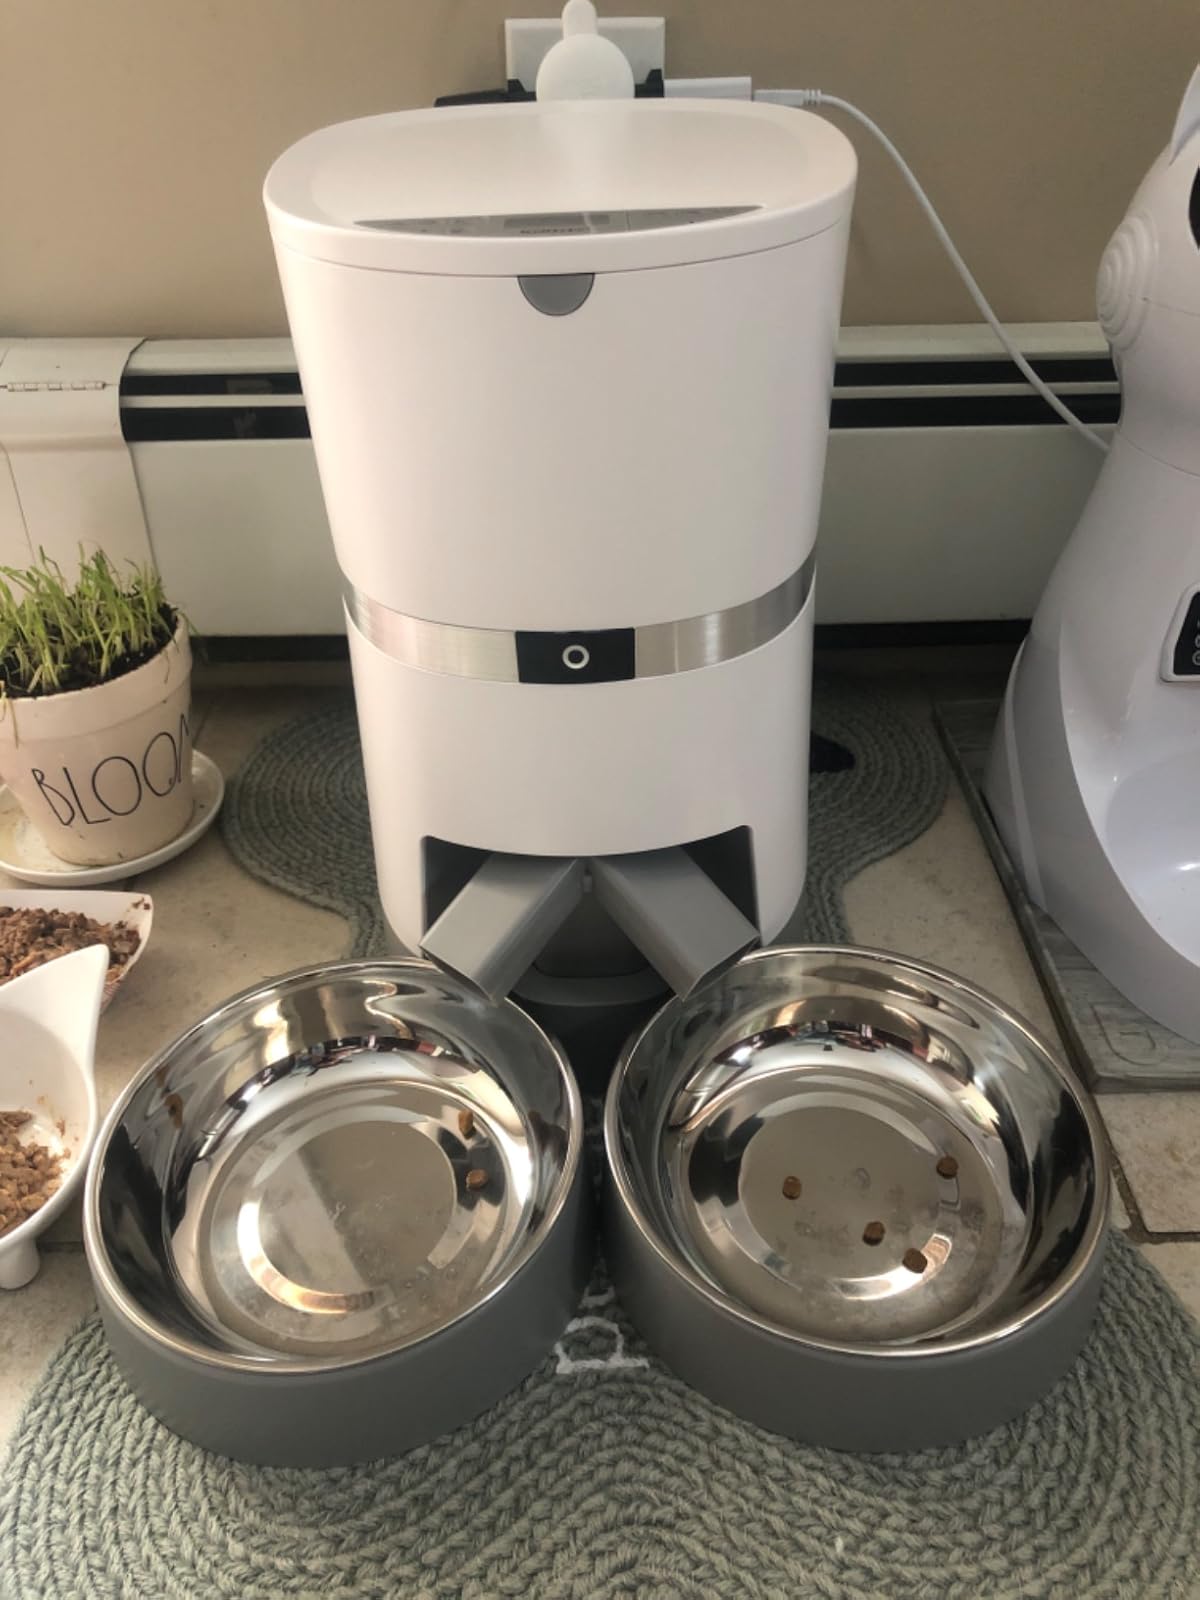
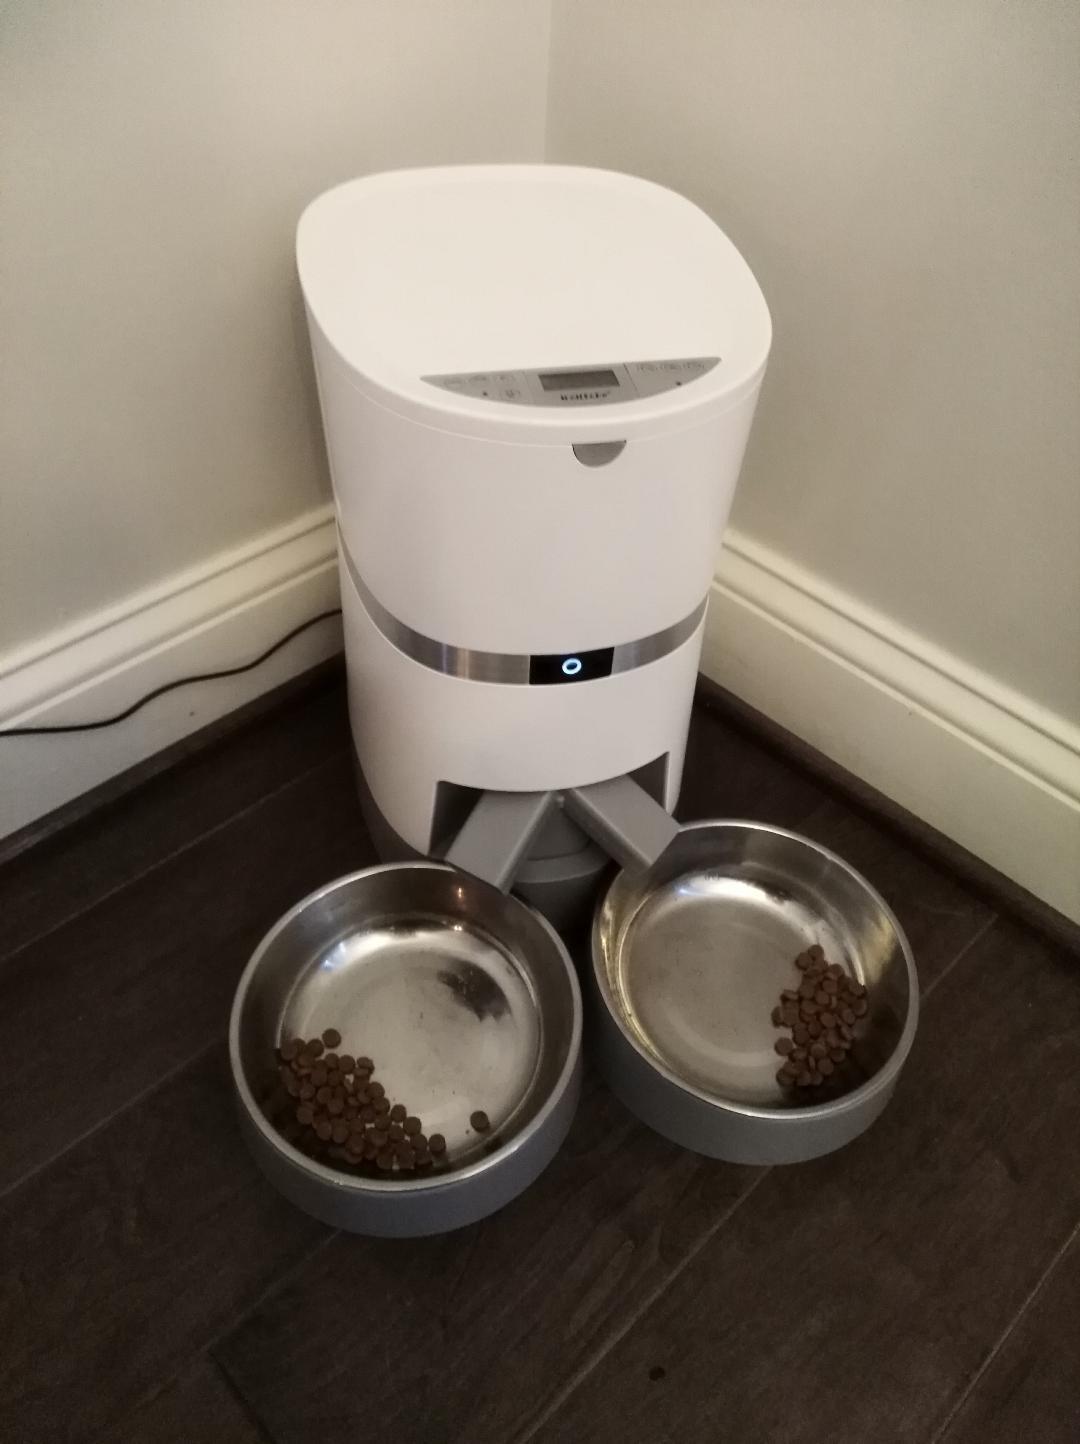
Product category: items_feeder
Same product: yes